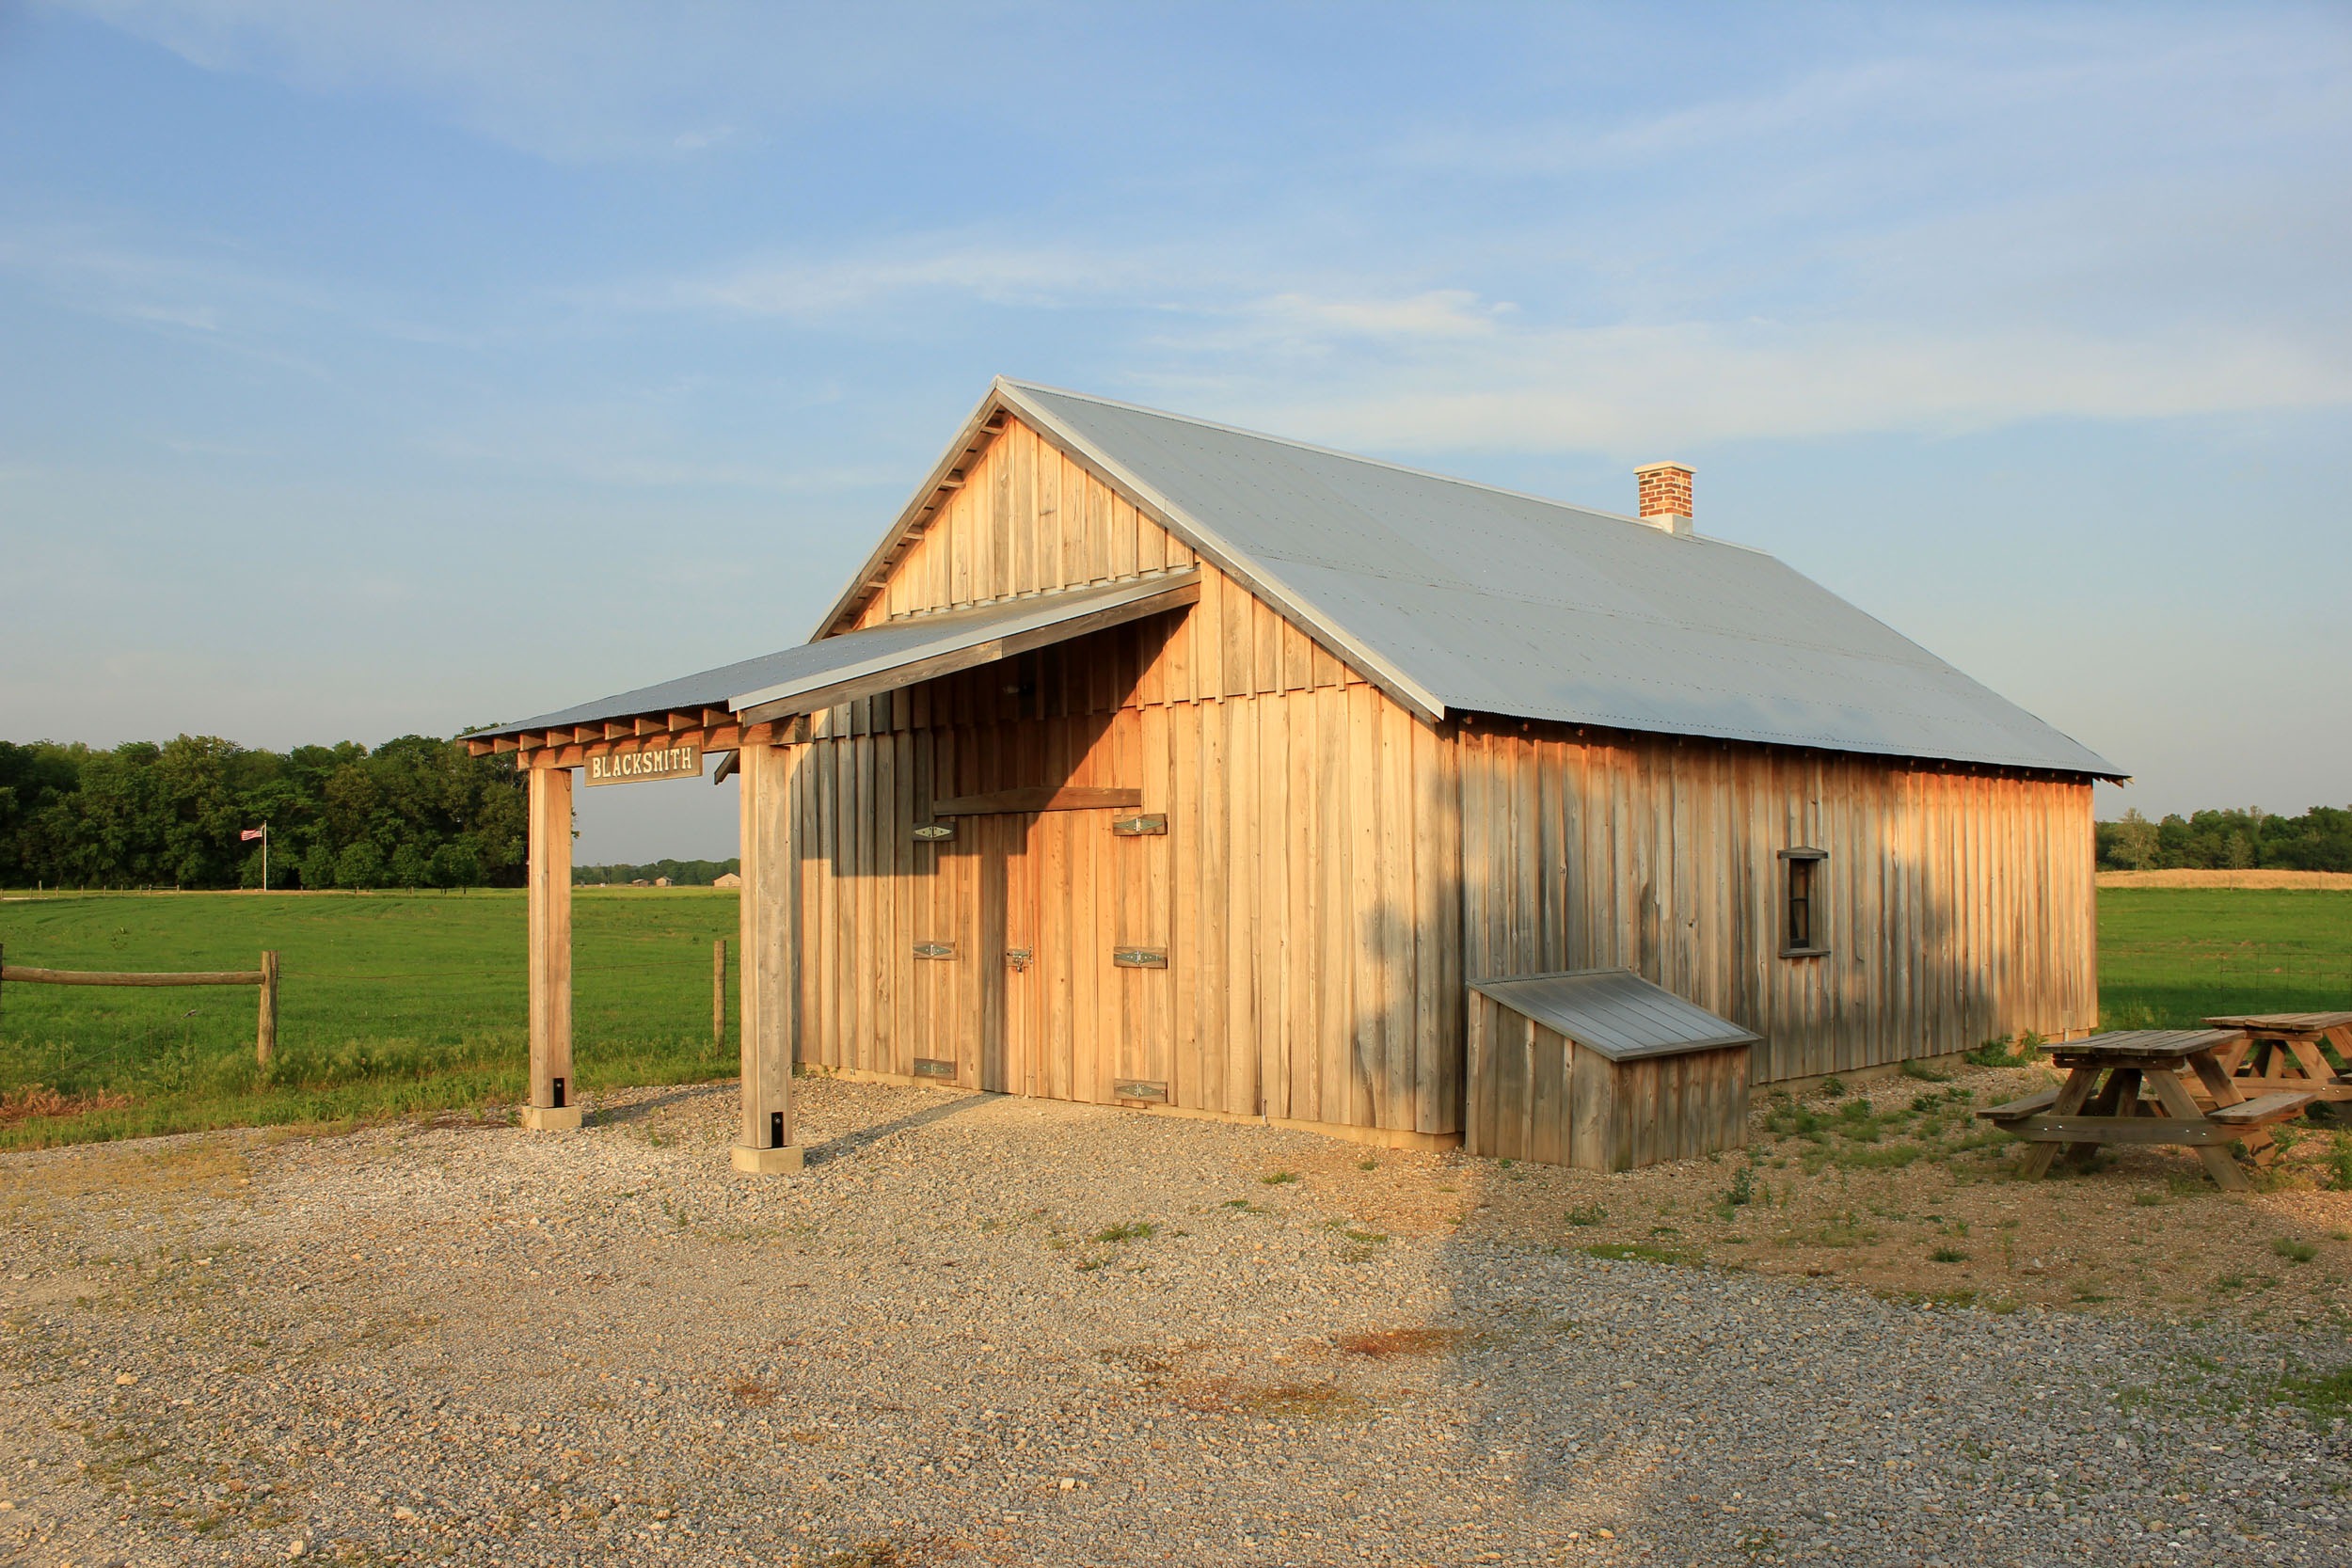
farm, house, building, barn, home, shed, hut, shack, cottage, usa, property, farmhouse, log cabin, blacksmith, real estate, rural area, indiana, prophetstown state park